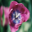
Label: tulip